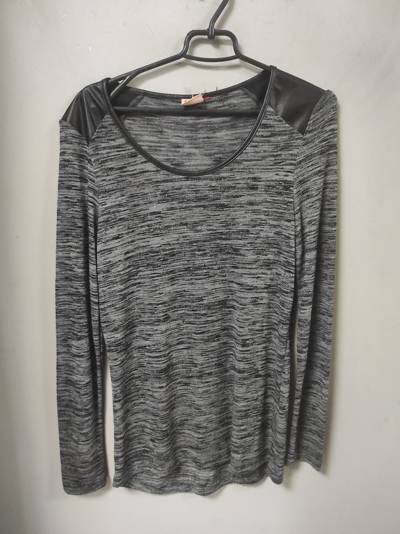
Waste category: clothes